Viviparous lizard

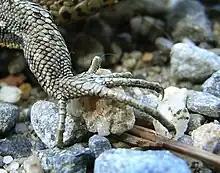
Hind foot

The viviparous lizard is named as such because it is viviparous. This refers to its ability to give birth to live young, although the lizards are also able to lay eggs. The origin of this characteristic is under debate. Some scientists argue that viviparity evolved from oviparity, or the laying of eggs, only once. Proponents of this theory also argue that if this is the case, it is possible, though rare, for species to transition back to oviparity. Research from Yann Surget-Groba suggests that there have in fact been multiple events of the evolution of viviparity from oviparity across different clades of the viviparous lizard. They also argue that a reversion to oviparity is not as rare as once believed, but has occurred 2 to 3 times in the history of the species.